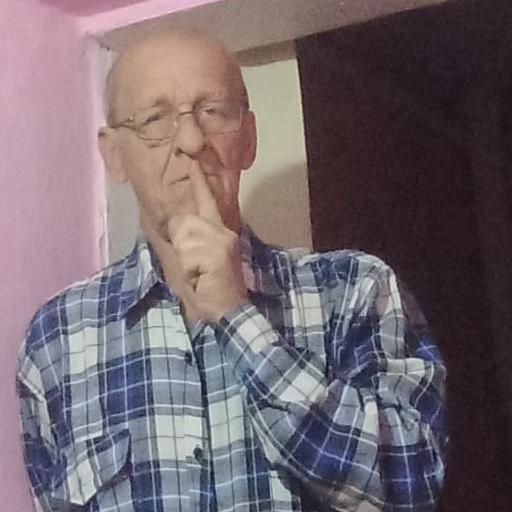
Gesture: mute